Charlotta Lönnqvist

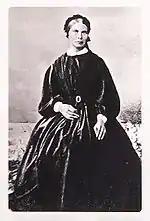
Charlotta Lönnqvist

Charlotta Maria Lönnqvist (4 February 1815 Siuntio – 27 April 1891 Siuntio) was a Finnish, Swedish-speaking cultural personality. She is mainly known as the benefactor of Aleksis Kivi who lived in her cottage, Fanjukars, in 1864-1871. She was also a known wolfer, who was awarded a prize by the Finnish Hunting Association for her skills.